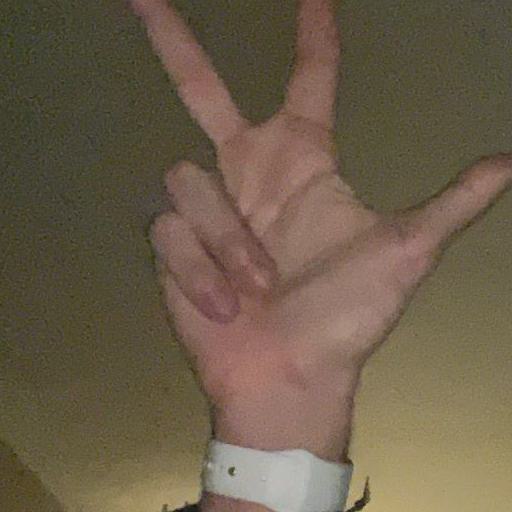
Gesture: three2